Valber Huerta

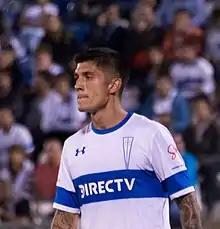
Huerta in 2019

Valber Roberto Huerta Jerez (born 26 August 1993) is a Chilean professional footballer who plays as a centre-back for Chilean Primera Division club Universidad Católica.